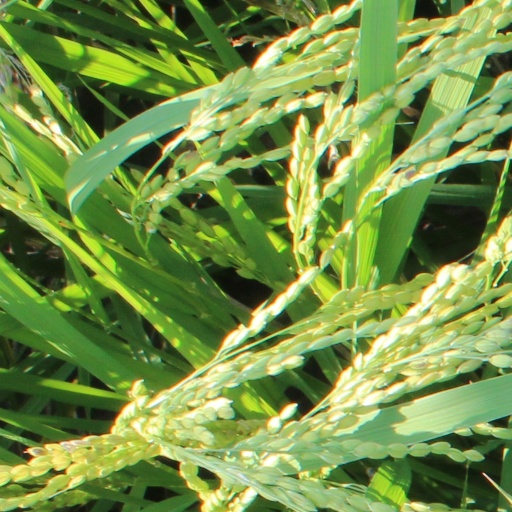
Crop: rice